Darts

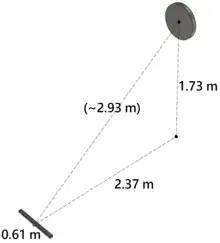
According to international regulation, the dartboard center should be placed from the floor, with a horizontal distance of from the back of the throwing line (oche) to the face of the dartboard.

The flight stabilizes the dart by producing drag, thus preventing the rear of the dart from overtaking the point. Modern flights are generally made from plastic, nylon, or foil and are available in a range of shapes and sizes. The three most common shapes in order of size are the standard, the kite, and the smaller pear shape. The less surface area, the less stability; but larger flights hamper close grouping. Some manufacturers have sought to solve this by making a flight long and thin but this, in turn, creates other problems such as changing the dart's centre of gravity. Generally speaking, a heavier dart will require a larger flight.